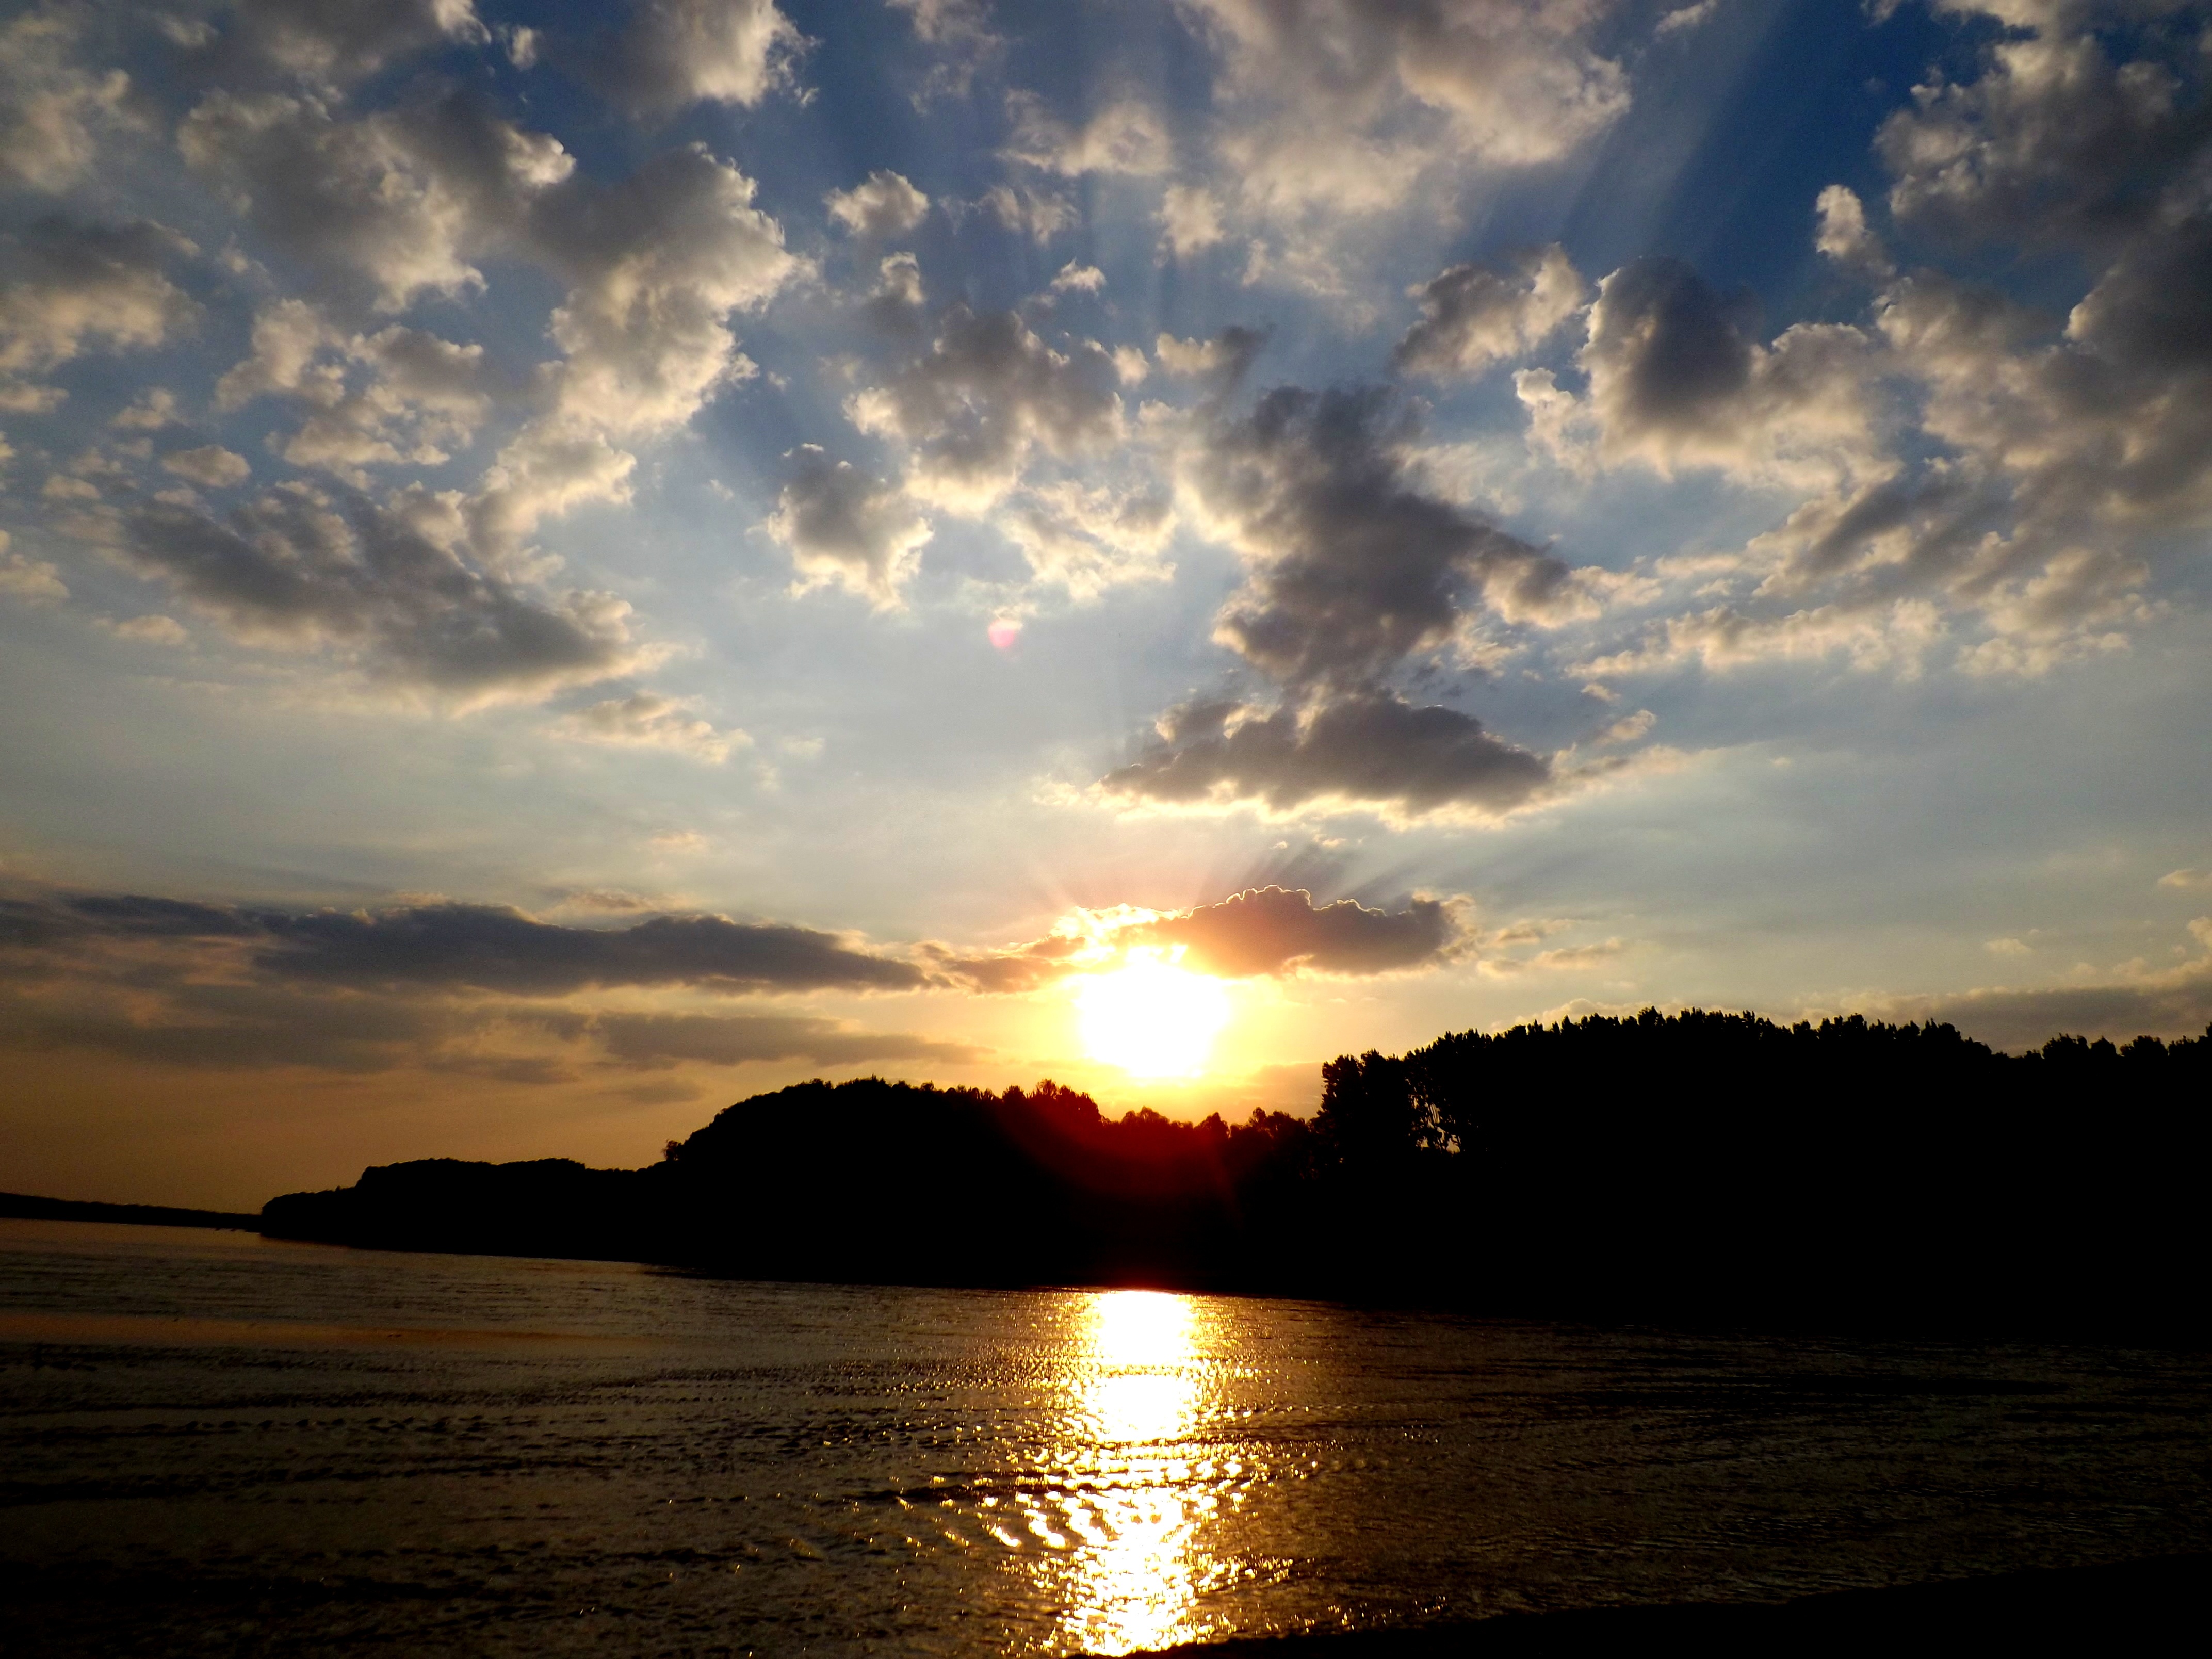
beach, sea, coast, water, ocean, horizon, cloud, sky, sun, sunrise, sunset, sunlight, morning, dawn, dusk, evening, twilight, reflection, red, shadow, in the evening, afterglow